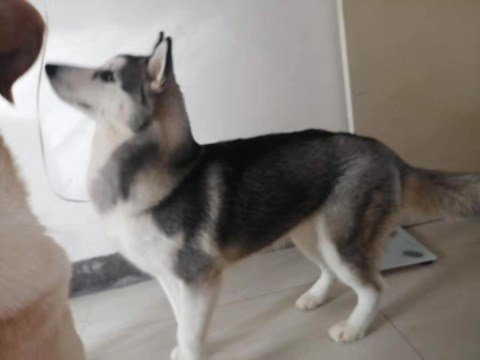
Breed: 1160-n000003-Siberian_husky